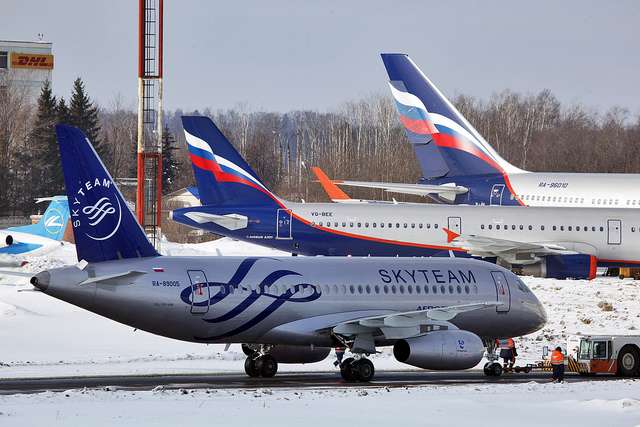
A grey and blue Skyteam airplane sits on the runway as people bring a truck up to it.